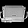
Label: Bag